Tomiya, Miyagi

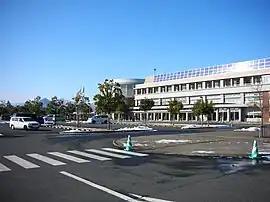
Tomiya City Hall

Tomiya is located in central Miyagi Prefecture, bordered by the Sendai metropolitan area to the south.